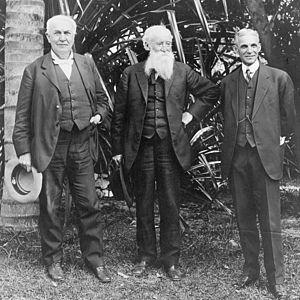
John Burroughs, né dans le comté de Delaware le 3 avril 1837 et mort en Californie le 29 mars 1921, est un naturaliste et essayiste américain important dans l'évolution du mouvement de conservation américain.